Shomal University

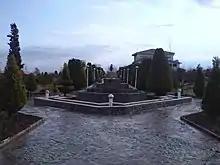
Shomal university

Shomal University was founded in 1995 and is accredited by the Ministry of Science, Research, and Technology. Through the National University Entrance Exam conducted by the Ministry of Science, Research, and Technology, 124 students were accepted to attend undergraduate courses in the fields of accountancy and computer engineering from the academic year 1995–1996. At present the university caters to over 7500 students in 35 different courses at undergraduate and graduate levels.